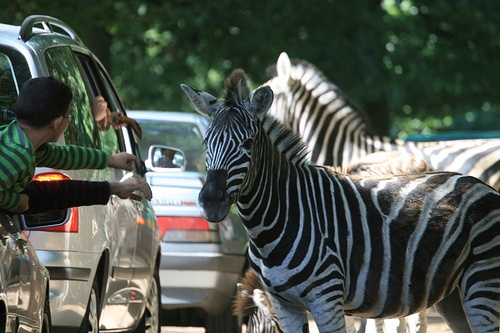
Two zebras standing on a sidewalk near passing cars with arms sticking out.
Several zebras standing nearby cars, as people have their hands reached out to pet it.
People in cars are extending their hands towards zebras standing close by.
Zebras on the roadway with people in cars.
People are watching and greeting zebras from their cars.